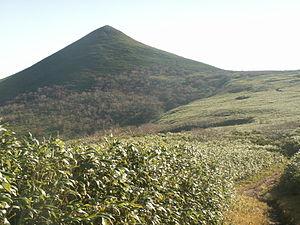
Le mont Teshio est la plus haute montagne des monts Kitami. Culminant à 1 558 m elle est située à la limite des villes de Shibetsu et Takinoue en Hokkaidō au Japon. Le fleuve Teshio prend sa source sur les flancs de la montagne.